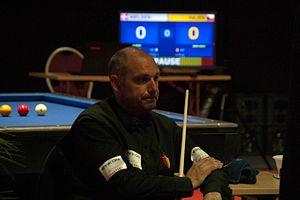
Le Championnat d'Europe de billard carambole à la partie libre seniors étaient organisé par la Confédération européenne de billard.